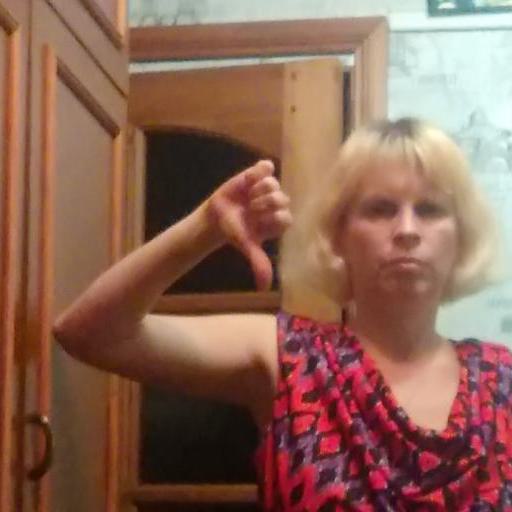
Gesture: dislike